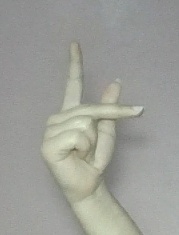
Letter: dha